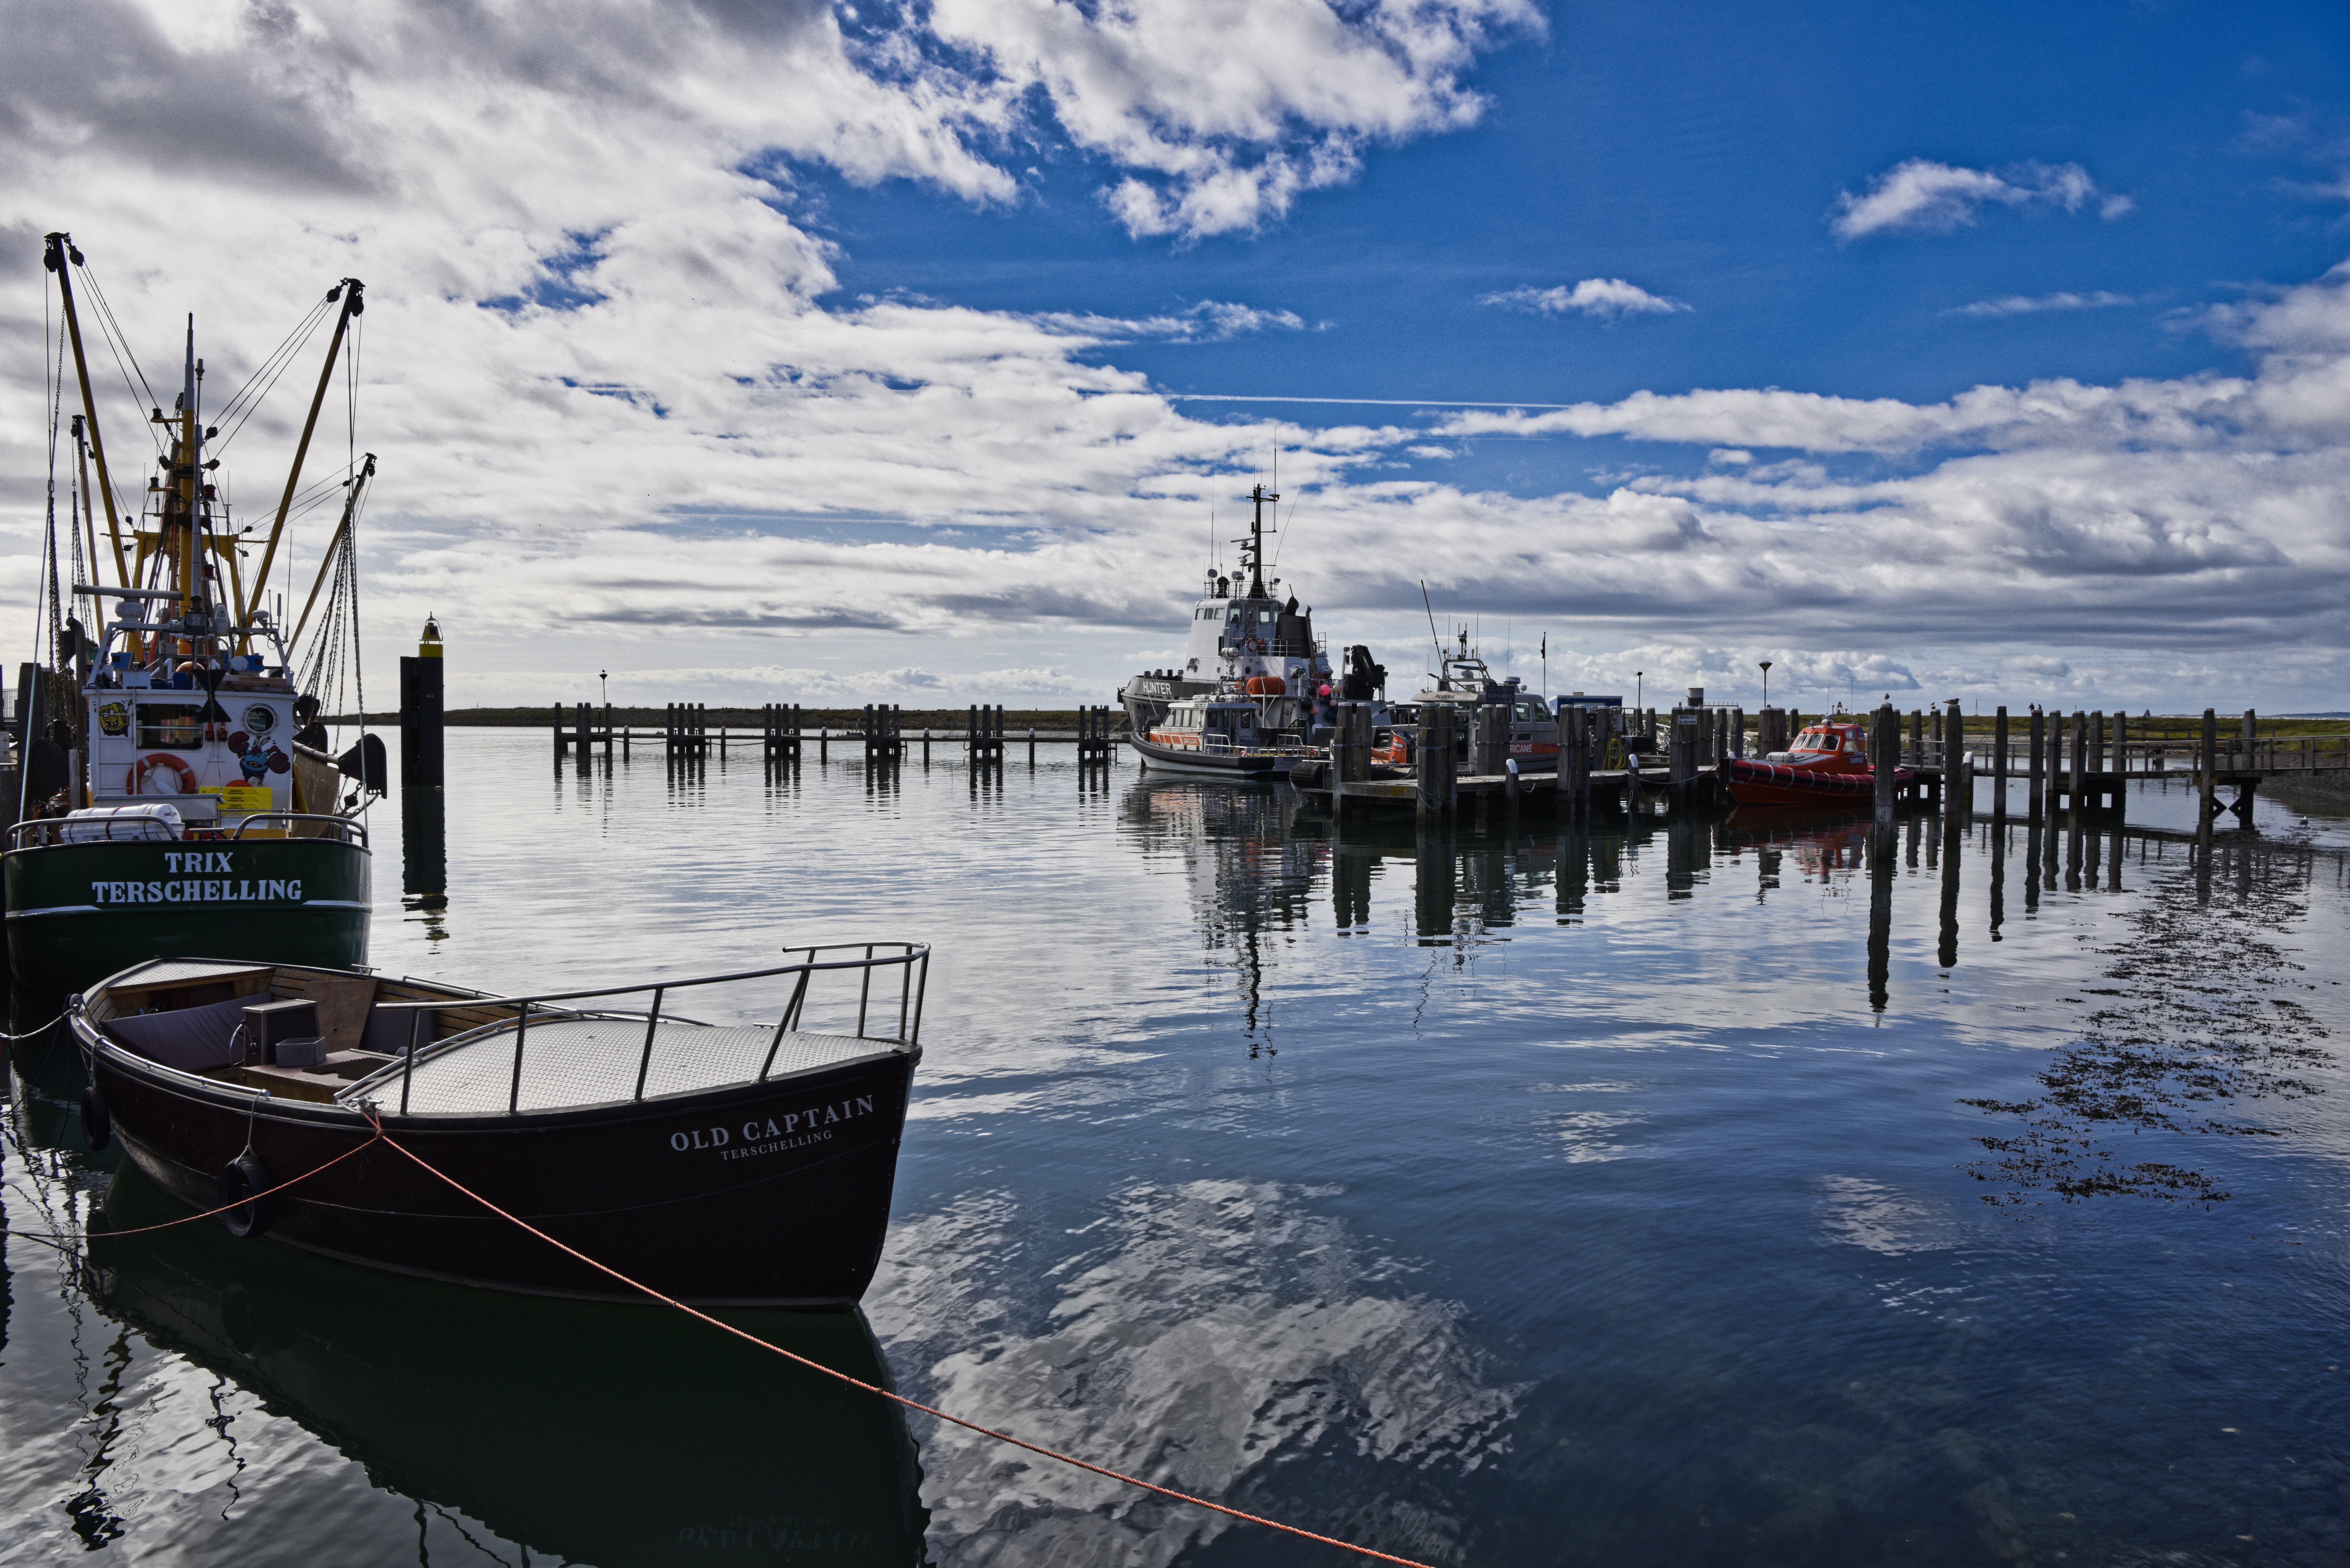
terschelling, sky, boat, water, vehicle, cloud, reflection, watercraft, water transportation, fishing vessel, sea, ship, ocean, calm, harbor, river, channel, coast, city, evening, tugboat, tourism